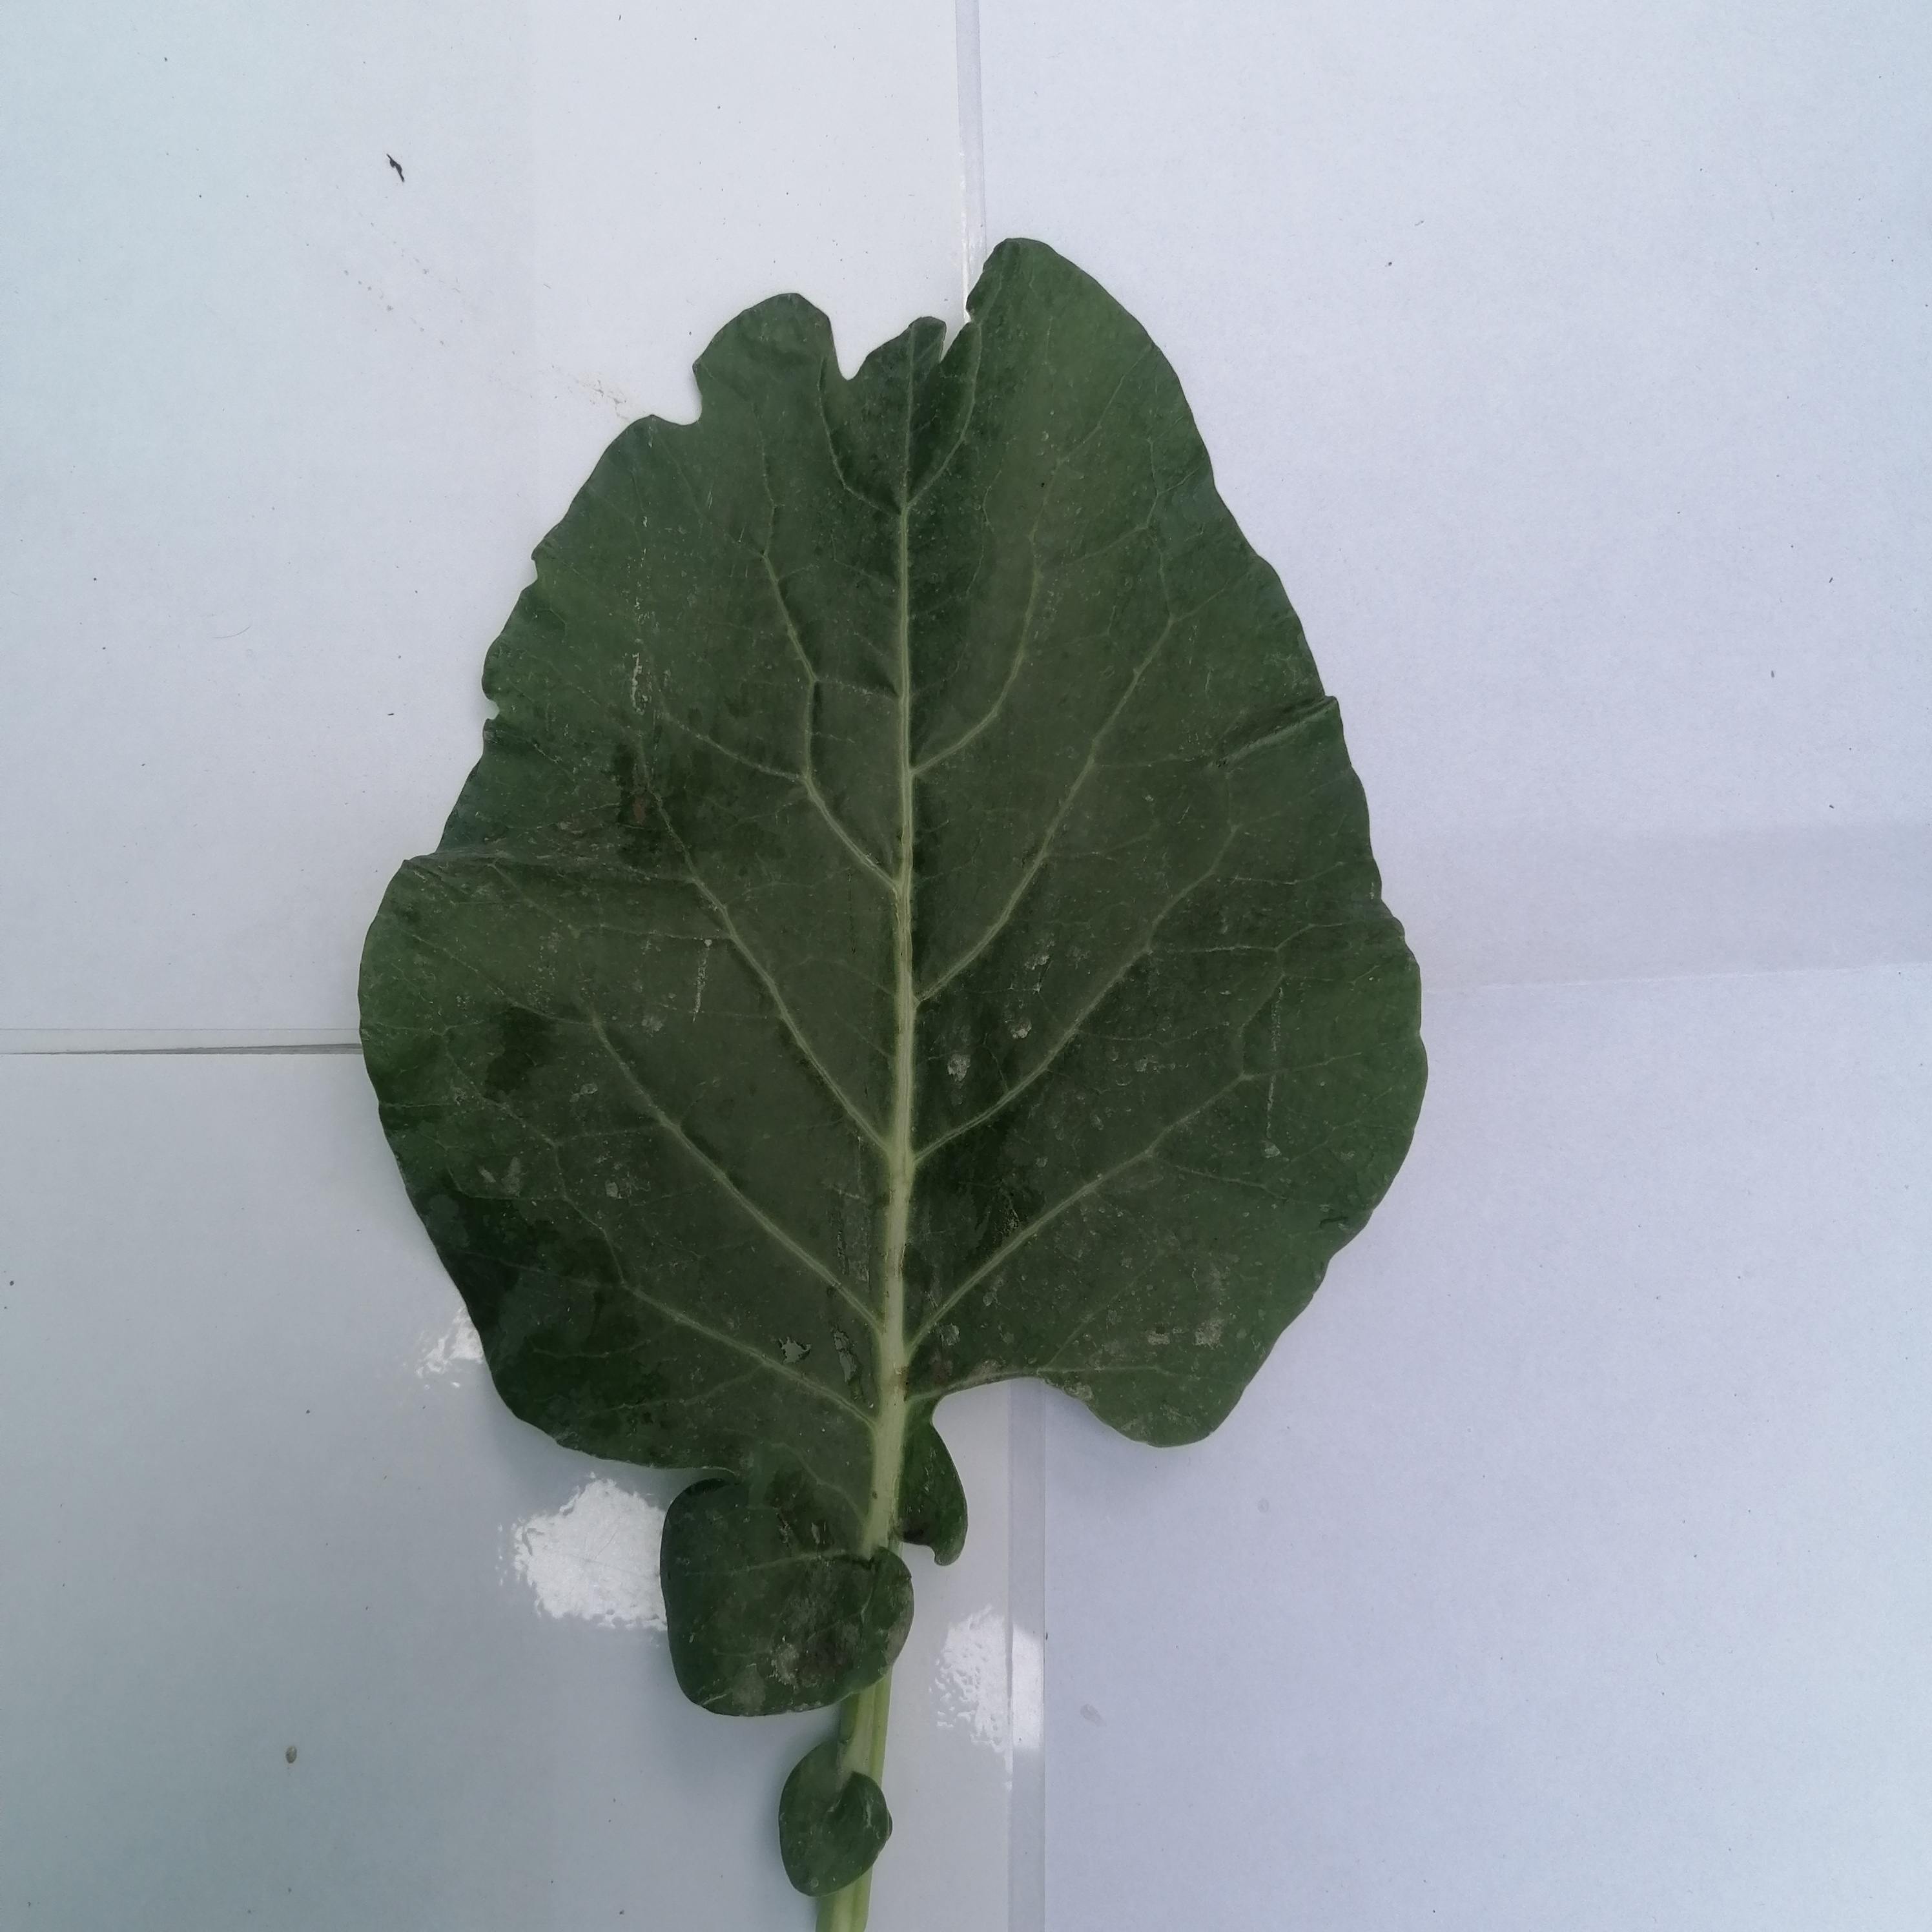
Label: Healthy